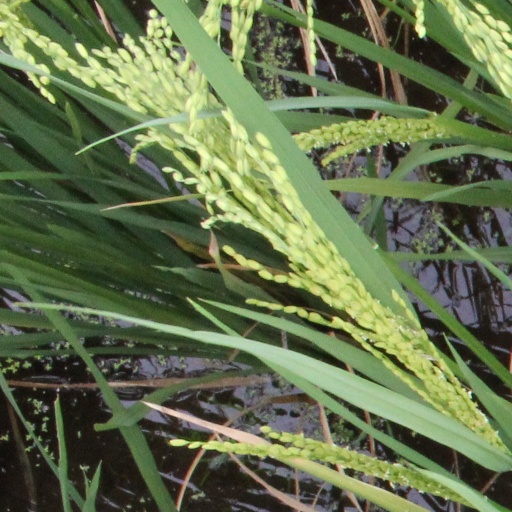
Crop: rice